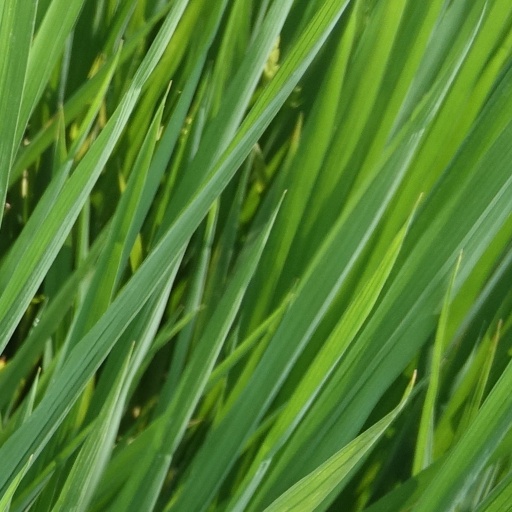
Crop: rice